Integrated information theory

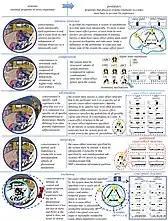
Detailed description of the axioms and postulates of IIT by Giulio Tononi and Christof Koch.

David Chalmers has argued that any attempt to explain consciousness in purely physical terms (i.e., to start with the laws of physics as they are currently formulated and derive the necessary and inevitable existence of consciousness) eventually runs into the so-called "hard problem". Rather than try to start from physical principles and arrive at consciousness, IIT "starts with consciousness" (accepts the existence of our own consciousness as certain) and reasons about the properties that a postulated physical substrate would need to have in order to account for it. The ability to perform this jump from phenomenology to mechanism rests on IIT's assumption that if the formal properties of a conscious experience can be fully accounted for by an underlying physical system, then the properties of the physical system must be constrained by the properties of the experience. The limitations on the physical system for consciousness to exist are unknown and consciousness may exist on a spectrum, as implied by studies involving split-brain patients and conscious patients with large amounts of brain matter missing.